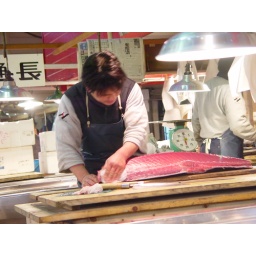
Biggest wholesale fish and seafood market in the world. It has a history dates back to 1870s